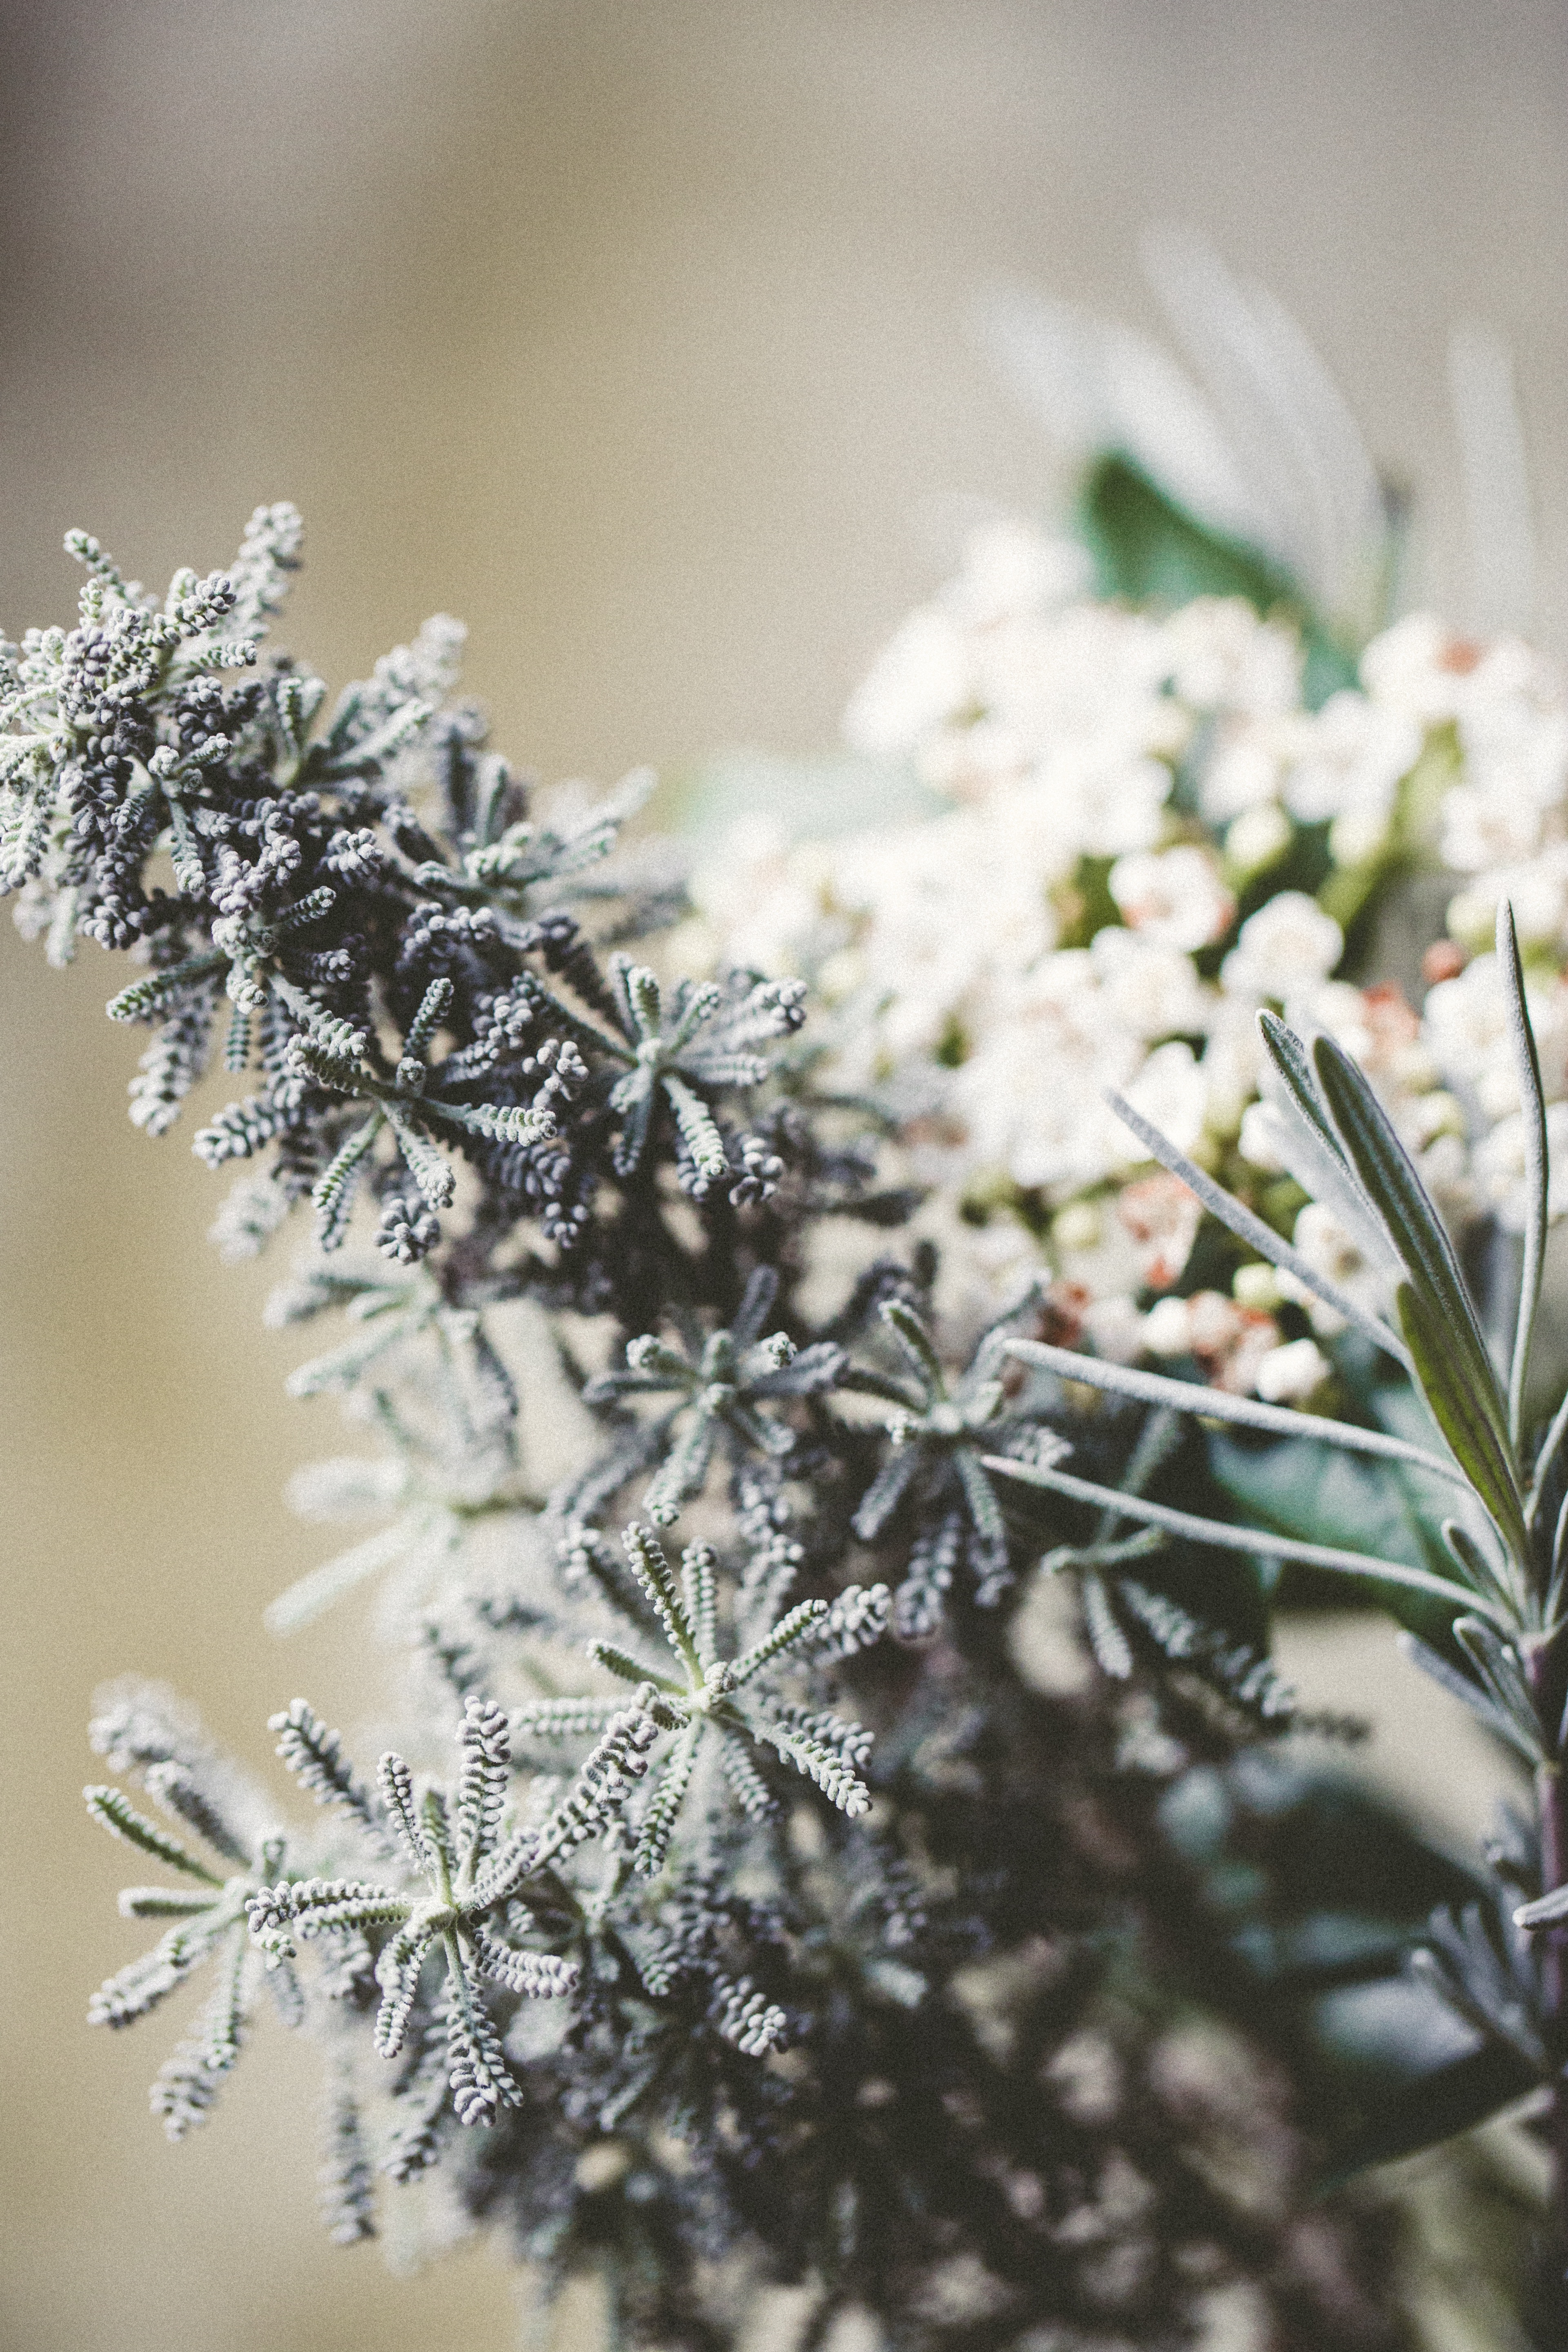
tree, branch, blossom, snow, winter, plant, leaf, flower, frost, spring, botany, flora, season, twig, close up, freezing, macro photography